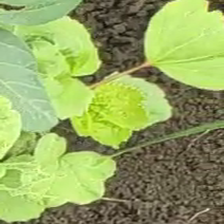
Weed species: Little_Mallow(Malva parviflora)